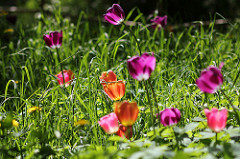
Flower: tulip